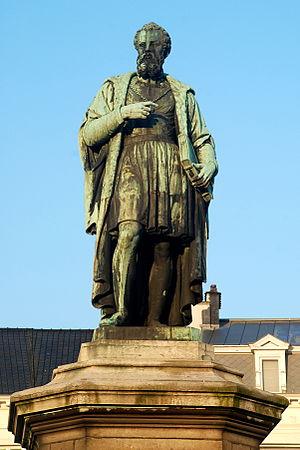
Belgique - Bruxelles - Place des Barricades - Statue d'André Vésale (Joseph Geefs, 1846)
La statue d'André Vésale est une statue érigée sur la place des Barricades à Bruxelles, capitale de la Belgique, à la gloire d'André Vésale, célèbre médecin et anatomiste bruxellois du XVIᵉ siècle.
Joseph Geefs, né à Anvers le 23 décembre 1808 et décédé à Bruxelles ou Anvers le 9 octobre 1885, est un sculpteur belge.